Faryl Smith

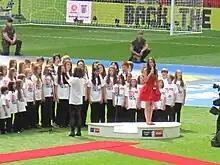
Smith performing "God Save the Queen" at the 2010 FA Cup Final

In the aftermath of the 2010 Haiti earthquake, Smith and 22 other classical musicians from the UK recorded a cover version of "The Prayer", which was released for download on 14 March. The proceeds of the single went to the Disasters Emergency Committee. Smith said "It's a real honour to be a part of something that is being done for the first time, and I hope that all music lovers get involved and help raise money for the campaign. I really hope that we can make a difference together to help the horrible situation that Haiti is in at the moment." The group, dubbed "Classical Band Aid", recorded the track at Metropolis Studios and were backed by the Royal Philharmonic Orchestra. Each vocalist in the group performed their own solo lines, and the entire group came together for the finale.